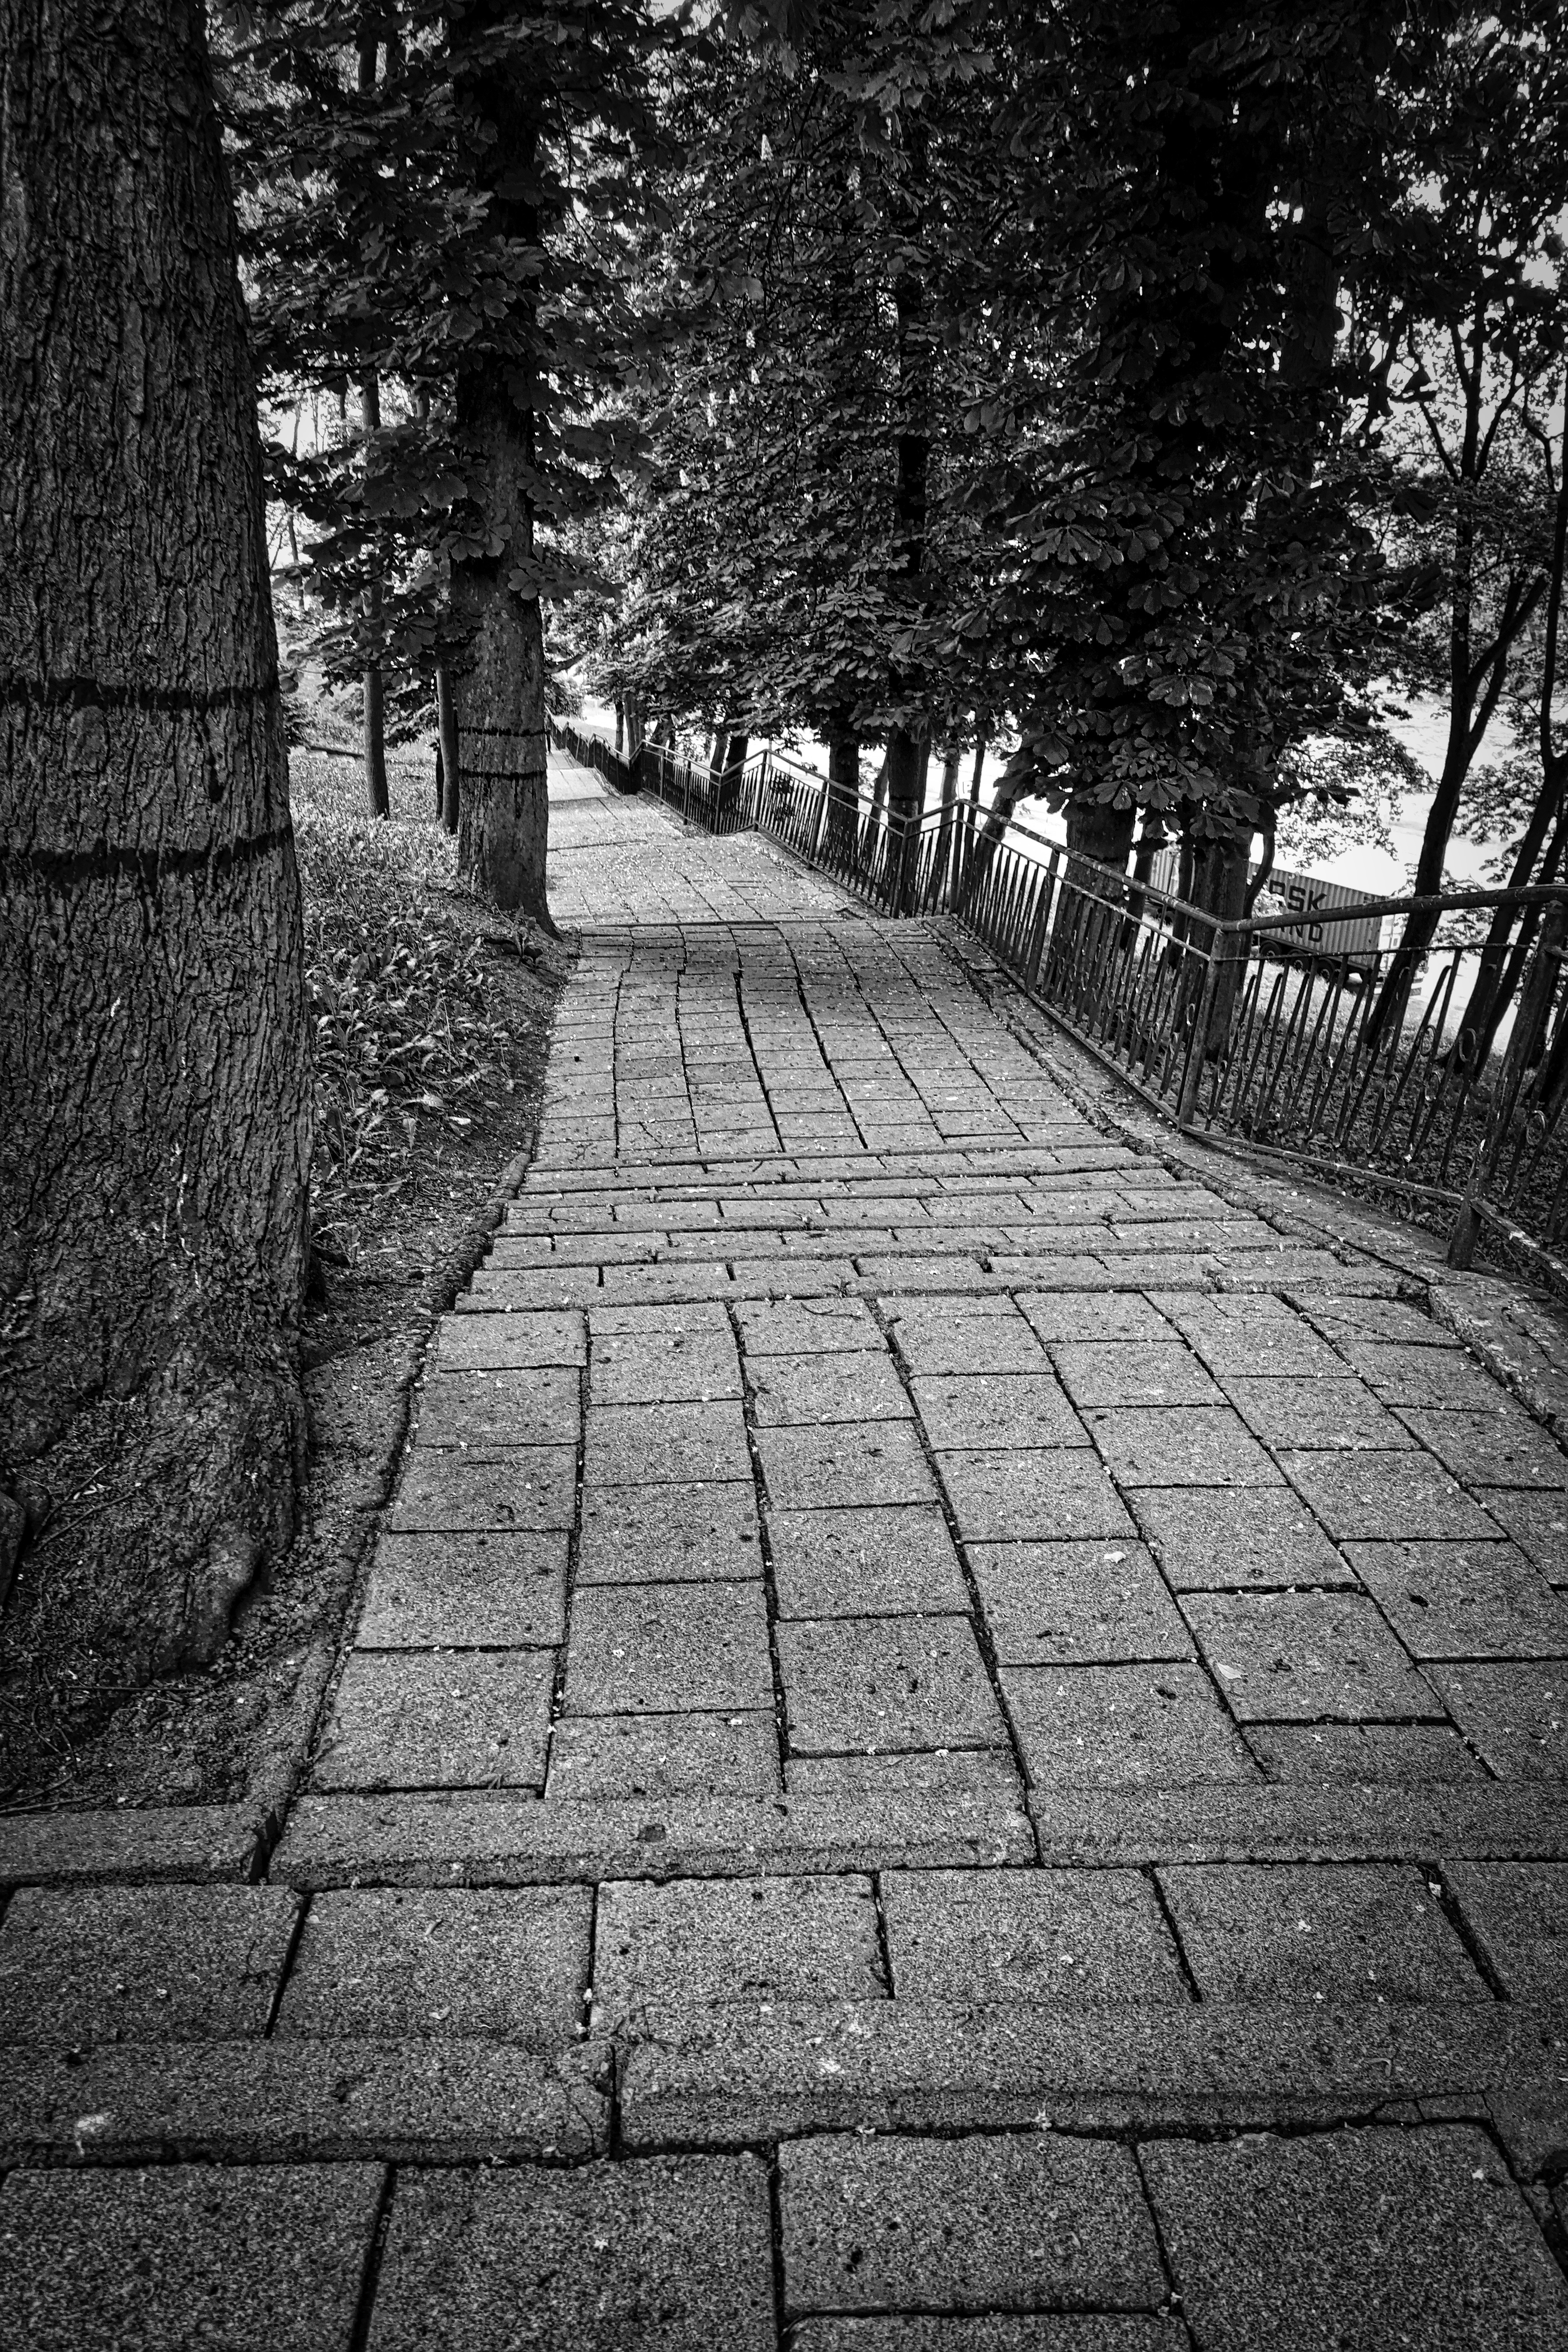
tree, path, pathway, black and white, road, white, street, countryside, leaf, sidewalk, perspective, cobblestone, asphalt, walkway, direction, shadow, darkness, black, monochrome, lane, infrastructure, shape, road surface, monochrome photography